Trapped: The Alex Cooper Story

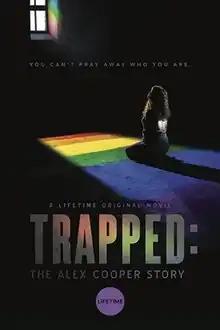
Television poster

Trapped: The Alex Cooper Story is a 2019 American biographical drama television film directed by Jeffrey G. Hunt. Produced by Lifetime as part of its "Ripped from the Headlines" feature film series, it aired on September 28, 2019. The film stars Addison Holley, Nicolette Pearse, Sara Booth, Ian Lake, Kate Drummond, Wilson Cruz, Steven Cumyn, and Elisa Mooncherry. The screenplay by Michelle Paradise is based on the 2016 memoir "Saving Alex" by Alex Cooper and Joanna Brooks, which documents Cooper's experience in being sent to a conversion therapy home and the brutalities she endured while there.